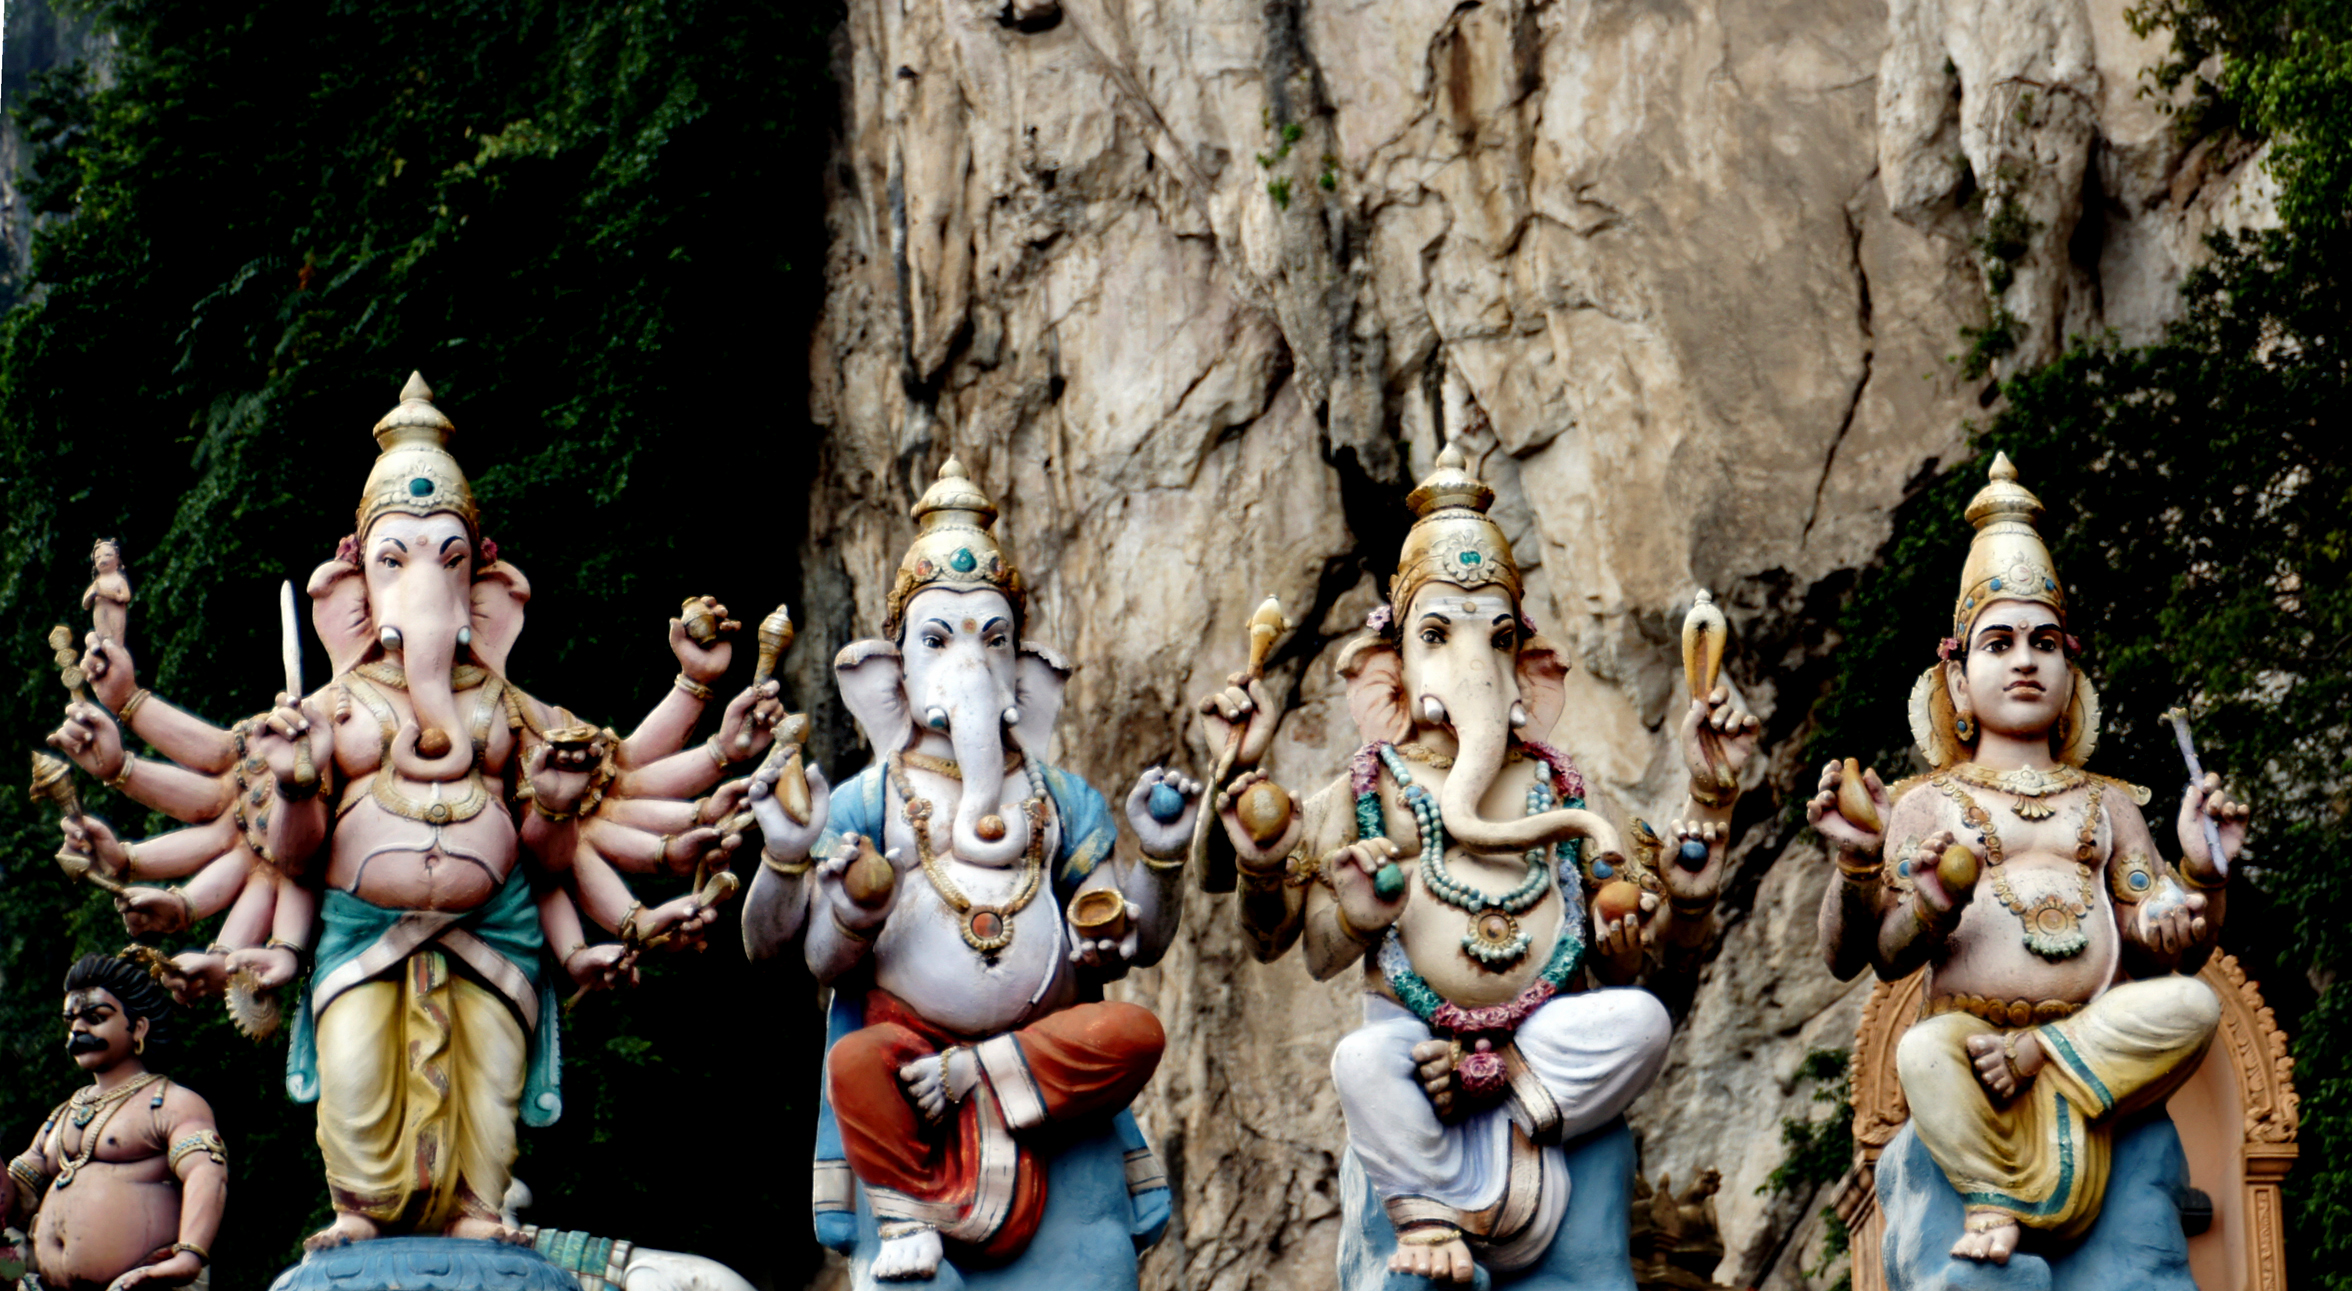
people, monument, statue, asia, temple, gods, kualalumpur, batucaves, hinduimages, mythology, hindu temple